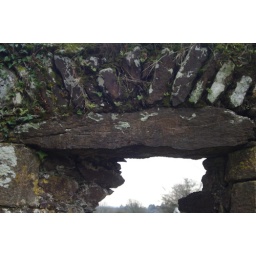
Ogham stones found locally have been used in the building of this church as support for the windows.